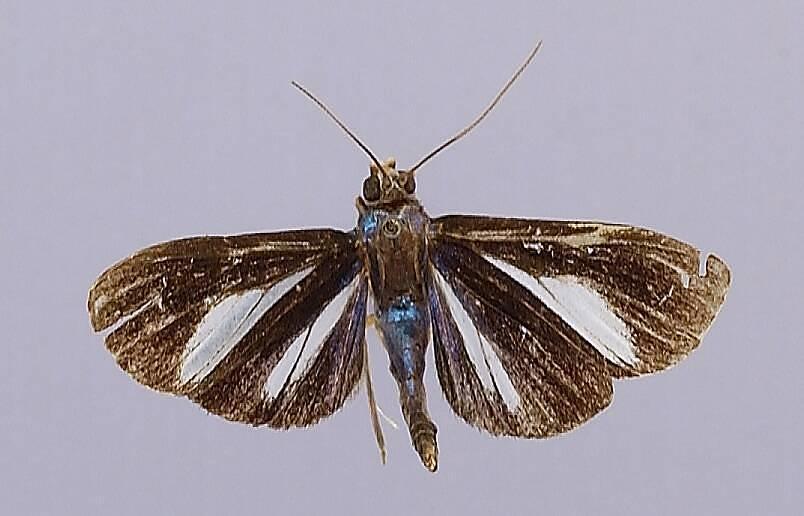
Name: Phryganodes vitrifera
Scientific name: Phryganodes vitrifera Dognin
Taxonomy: Animalia, Arthropoda, Insecta, Lepidoptera, Pyralidae
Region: LeMoult
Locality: Nouveau Chantier, French Guiana, France